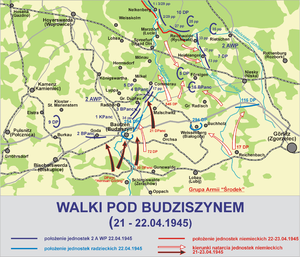
La bataille de Bautzen est une des dernières batailles de chars du Front de l'Est à la fin de la Seconde Guerre mondiale. Elle se déroule du 21 au 26 avril 1945 autour de Bautzen en Saxe et des combats sporadiques ont lieu encore en ville et dans les environs, jusqu'au 30 avril.